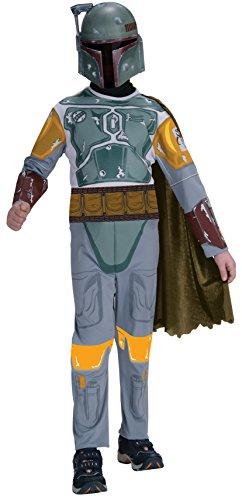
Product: Star Wars Child's Boba Fett Costume, Medium
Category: Toys & Games | Dress Up & Pretend Play | Costumes
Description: Star Wars Child's Boba Fett Costume, Medium.
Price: $19.96
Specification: ProductDimensions:14.3x10.4x3inches|ItemWeight:12.8ounces|ShippingWeight:12.8ounces(Viewshippingratesandpolicies)|DomesticShipping:ItemcanbeshippedwithinU.S.|InternationalShipping:ThisitemcanbeshippedtoselectcountriesoutsideoftheU.S.LearnMore|ASIN:B000W5QLZG|Itemmodelnumber:883036M|Manufacturerrecommendedage:5-7years